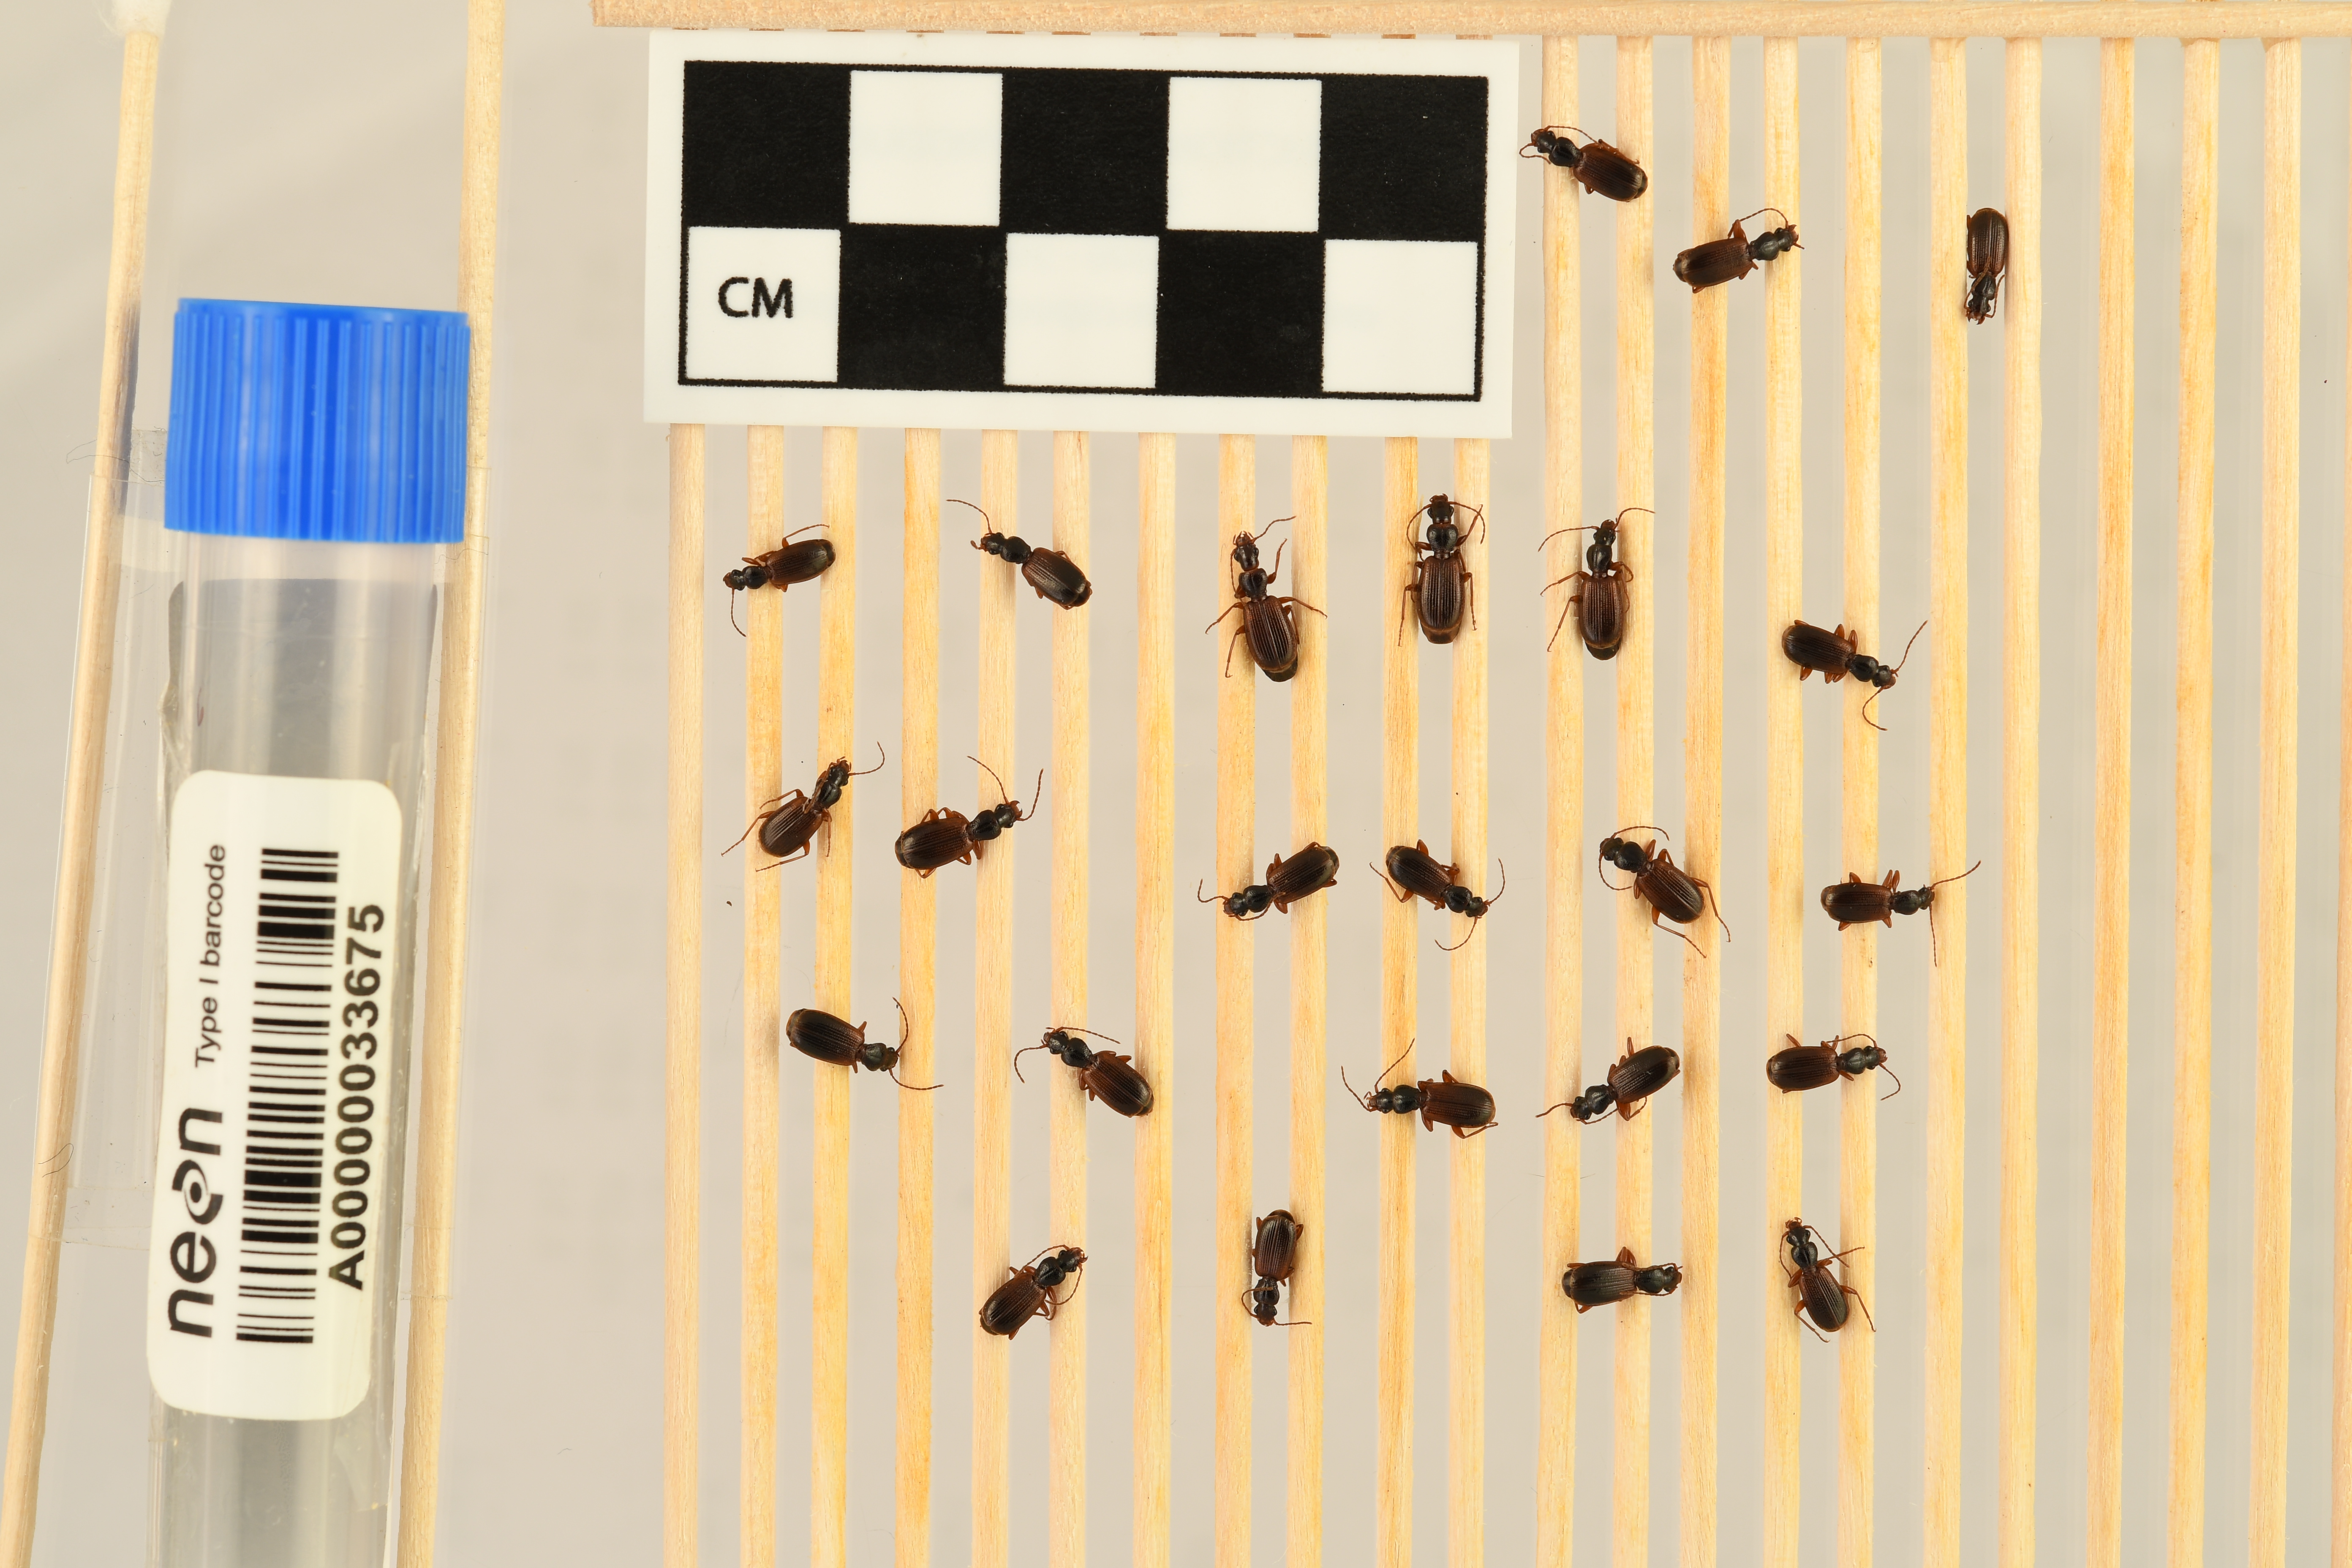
Cymindis neglecta — Bartlett Experimental Forest NEON, plot BART_068. Beetle 9, ElytraLength: 0.392 cm (lying flat: Yes)

Cymindis neglecta — Bartlett Experimental Forest NEON, plot BART_068. Beetle 9, ElytraWidth: 0.1973 cm (lying flat: Yes)

Cymindis neglecta — Bartlett Experimental Forest NEON, plot BART_068. Beetle 10, ElytraLength: 0.3698 cm (lying flat: Yes)

Cymindis neglecta — Bartlett Experimental Forest NEON, plot BART_068. Beetle 10, ElytraWidth: 0.2058 cm (lying flat: Yes)

Cymindis neglecta — Bartlett Experimental Forest NEON, plot BART_068. Beetle 11, ElytraWidth: 0.2221 cm (lying flat: Yes)

Cymindis neglecta — Bartlett Experimental Forest NEON, plot BART_068. Beetle 11, ElytraLength: 0.4002 cm (lying flat: Yes)

Cymindis neglecta — Bartlett Experimental Forest NEON, plot BART_068. Beetle 12, ElytraLength: 0.3785 cm (lying flat: Yes)

Cymindis neglecta — Bartlett Experimental Forest NEON, plot BART_068. Beetle 12, ElytraWidth: 0.192 cm (lying flat: Yes)

Cymindis neglecta — Bartlett Experimental Forest NEON, plot BART_068. Beetle 13, ElytraLength: 0.3795 cm (lying flat: Yes)

Cymindis neglecta — Bartlett Experimental Forest NEON, plot BART_068. Beetle 13, ElytraWidth: 0.1495 cm (lying flat: Yes)

Cymindis neglecta — Bartlett Experimental Forest NEON, plot BART_068. Beetle 14, ElytraLength: 0.4004 cm (lying flat: Yes)

Cymindis neglecta — Bartlett Experimental Forest NEON, plot BART_068. Beetle 14, ElytraWidth: 0.2376 cm (lying flat: Yes)

Cymindis neglecta — Bartlett Experimental Forest NEON, plot BART_068. Beetle 15, ElytraLength: 0.3846 cm (lying flat: Yes)

Cymindis neglecta — Bartlett Experimental Forest NEON, plot BART_068. Beetle 15, ElytraWidth: 0.1796 cm (lying flat: Yes)

Cymindis neglecta — Bartlett Experimental Forest NEON, plot BART_068. Beetle 16, ElytraWidth: 0.2031 cm (lying flat: Yes)

Cymindis neglecta — Bartlett Experimental Forest NEON, plot BART_068. Beetle 16, ElytraLength: 0.411 cm (lying flat: Yes)

Cymindis neglecta — Bartlett Experimental Forest NEON, plot BART_068. Beetle 17, ElytraWidth: 0.1948 cm (lying flat: Yes)

Cymindis neglecta — Bartlett Experimental Forest NEON, plot BART_068. Beetle 17, ElytraLength: 0.383 cm (lying flat: Yes)

Cymindis neglecta — Bartlett Experimental Forest NEON, plot BART_068. Beetle 18, ElytraLength: 0.3964 cm (lying flat: Yes)

Cymindis neglecta — Bartlett Experimental Forest NEON, plot BART_068. Beetle 18, ElytraWidth: 0.2223 cm (lying flat: Yes)

Cymindis neglecta — Bartlett Experimental Forest NEON, plot BART_068. Beetle 19, ElytraLength: 0.3752 cm (lying flat: Yes)

Cymindis neglecta — Bartlett Experimental Forest NEON, plot BART_068. Beetle 19, ElytraWidth: 0.2156 cm (lying flat: Yes)

Cymindis neglecta — Bartlett Experimental Forest NEON, plot BART_068. Beetle 20, ElytraLength: 0.4208 cm (lying flat: Yes)

Cymindis neglecta — Bartlett Experimental Forest NEON, plot BART_068. Beetle 20, ElytraWidth: 0.1995 cm (lying flat: Yes)

Cymindis neglecta — Bartlett Experimental Forest NEON, plot BART_068. Beetle 21, ElytraWidth: 0.1995 cm (lying flat: Yes)

Cymindis neglecta — Bartlett Experimental Forest NEON, plot BART_068. Beetle 21, ElytraLength: 0.369 cm (lying flat: Yes)

Cymindis neglecta — Bartlett Experimental Forest NEON, plot BART_068. Beetle 22, ElytraWidth: 0.1679 cm (lying flat: Yes)

Cymindis neglecta — Bartlett Experimental Forest NEON, plot BART_068. Beetle 22, ElytraLength: 0.3653 cm (lying flat: Yes)

Cymindis neglecta — Bartlett Experimental Forest NEON, plot BART_068. Beetle 23, ElytraWidth: 0.1967 cm (lying flat: Yes)

Cymindis neglecta — Bartlett Experimental Forest NEON, plot BART_068. Beetle 23, ElytraLength: 0.3853 cm (lying flat: Yes)

Cymindis neglecta — Bartlett Experimental Forest NEON, plot BART_068. Beetle 24, ElytraLength: 0.3593 cm (lying flat: Yes)

Cymindis neglecta — Bartlett Experimental Forest NEON, plot BART_068. Beetle 24, ElytraWidth: 0.1683 cm (lying flat: Yes)

Cymindis neglecta — Bartlett Experimental Forest NEON, plot BART_068. Beetle 1, ElytraLength: 0.4058 cm (lying flat: Yes)

Cymindis neglecta — Bartlett Experimental Forest NEON, plot BART_068. Beetle 1, ElytraWidth: 0.2153 cm (lying flat: Yes)

Cymindis neglecta — Bartlett Experimental Forest NEON, plot BART_068. Beetle 2, ElytraLength: 0.4509 cm (lying flat: Yes)

Cymindis neglecta — Bartlett Experimental Forest NEON, plot BART_068. Beetle 2, ElytraWidth: 0.1729 cm (lying flat: Yes)

Cymindis neglecta — Bartlett Experimental Forest NEON, plot BART_068. Beetle 3, ElytraLength: 0.3704 cm (lying flat: Yes)

Cymindis neglecta — Bartlett Experimental Forest NEON, plot BART_068. Beetle 3, ElytraWidth: 0.2039 cm (lying flat: Yes)

Cymindis neglecta — Bartlett Experimental Forest NEON, plot BART_068. Beetle 4, ElytraLength: 0.3718 cm (lying flat: Yes)

Cymindis neglecta — Bartlett Experimental Forest NEON, plot BART_068. Beetle 4, ElytraWidth: 0.1669 cm (lying flat: Yes)

Cymindis neglecta — Bartlett Experimental Forest NEON, plot BART_068. Beetle 5, ElytraLength: 0.3853 cm (lying flat: Yes)

Cymindis neglecta — Bartlett Experimental Forest NEON, plot BART_068. Beetle 5, ElytraWidth: 0.1875 cm (lying flat: Yes)

Cymindis neglecta — Bartlett Experimental Forest NEON, plot BART_068. Beetle 6, ElytraLength: 0.4479 cm (lying flat: Yes)

Cymindis neglecta — Bartlett Experimental Forest NEON, plot BART_068. Beetle 6, ElytraWidth: 0.2049 cm (lying flat: Yes)

Cymindis neglecta — Bartlett Experimental Forest NEON, plot BART_068. Beetle 7, ElytraLength: 0.4445 cm (lying flat: Yes)

Cymindis neglecta — Bartlett Experimental Forest NEON, plot BART_068. Beetle 7, ElytraWidth: 0.2037 cm (lying flat: Yes)

Cymindis neglecta — Bartlett Experimental Forest NEON, plot BART_068. Beetle 8, ElytraLength: 0.4445 cm (lying flat: Yes)

Cymindis neglecta — Bartlett Experimental Forest NEON, plot BART_068. Beetle 8, ElytraWidth: 0.1944 cm (lying flat: Yes)

Cymindis neglecta — Bartlett Experimental Forest NEON, plot BART_068. Beetle 9, ElytraLength: 0.4216 cm (lying flat: Yes)

Cymindis neglecta — Bartlett Experimental Forest NEON, plot BART_068. Beetle 9, ElytraWidth: 0.1875 cm (lying flat: Yes)

Cymindis neglecta — Bartlett Experimental Forest NEON, plot BART_068. Beetle 10, ElytraLength: 0.4007 cm (lying flat: Yes)

Cymindis neglecta — Bartlett Experimental Forest NEON, plot BART_068. Beetle 10, ElytraWidth: 0.1981 cm (lying flat: Yes)

Cymindis neglecta — Bartlett Experimental Forest NEON, plot BART_068. Beetle 11, ElytraWidth: 0.2049 cm (lying flat: Yes)

Cymindis neglecta — Bartlett Experimental Forest NEON, plot BART_068. Beetle 11, ElytraLength: 0.4363 cm (lying flat: Yes)

Cymindis neglecta — Bartlett Experimental Forest NEON, plot BART_068. Beetle 12, ElytraLength: 0.4112 cm (lying flat: Yes)

Cymindis neglecta — Bartlett Experimental Forest NEON, plot BART_068. Beetle 12, ElytraWidth: 0.1747 cm (lying flat: Yes)

Cymindis neglecta — Bartlett Experimental Forest NEON, plot BART_068. Beetle 13, ElytraLength: 0.4033 cm (lying flat: Yes)

Cymindis neglecta — Bartlett Experimental Forest NEON, plot BART_068. Beetle 13, ElytraWidth: 0.1669 cm (lying flat: Yes)

Cymindis neglecta — Bartlett Experimental Forest NEON, plot BART_068. Beetle 14, ElytraLength: 0.4328 cm (lying flat: Yes)

Cymindis neglecta — Bartlett Experimental Forest NEON, plot BART_068. Beetle 14, ElytraWidth: 0.19 cm (lying flat: Yes)

Cymindis neglecta — Bartlett Experimental Forest NEON, plot BART_068. Beetle 15, ElytraLength: 0.4166 cm (lying flat: Yes)

Cymindis neglecta — Bartlett Experimental Forest NEON, plot BART_068. Beetle 15, ElytraWidth: 0.1854 cm (lying flat: Yes)

Cymindis neglecta — Bartlett Experimental Forest NEON, plot BART_068. Beetle 16, ElytraWidth: 0.2167 cm (lying flat: Yes)

Cymindis neglecta — Bartlett Experimental Forest NEON, plot BART_068. Beetle 16, ElytraLength: 0.4573 cm (lying flat: Yes)